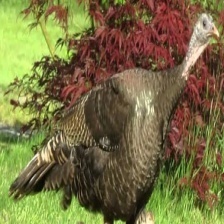
Species: WILD TURKEY
Scientific name: MELEAGRIS GALLOPAVO